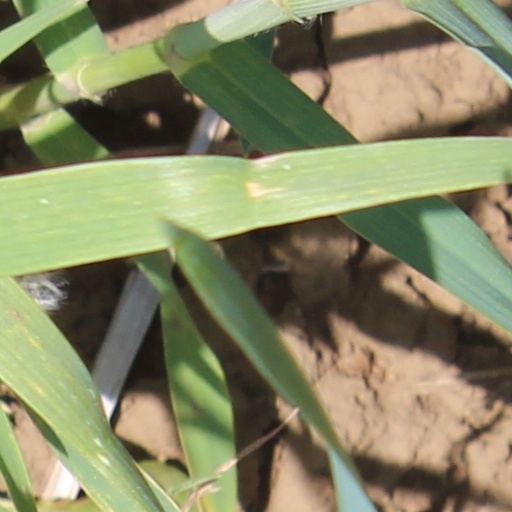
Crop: wheat